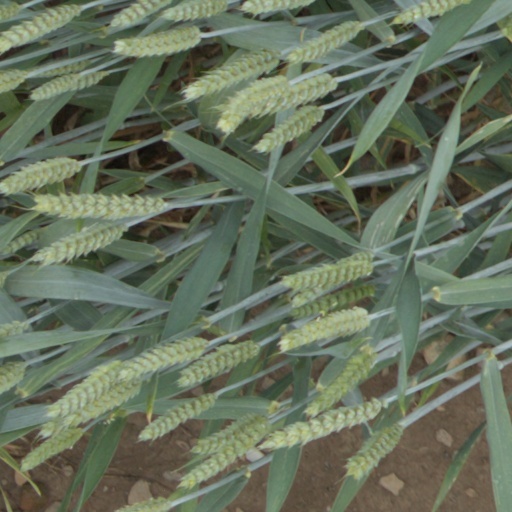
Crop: wheat